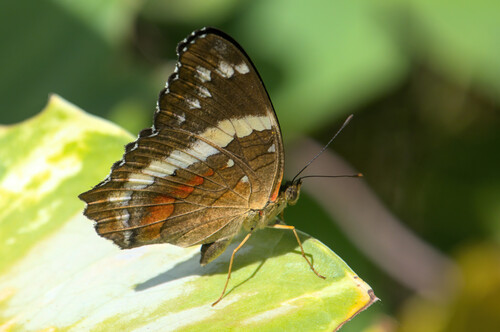
Scientific name: Anartia fatima
Common name: Banded peacock
Family: Nymphalidae
Order: Lepidoptera
Pollinator type: Primary pollinator
Habitat: Open areas and gardens
Geographic range: South America
Conservation status: Least Concern